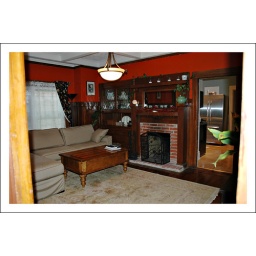
flipped the LVRM / DRM to have the couch near the fireplace and a better location for the new TV